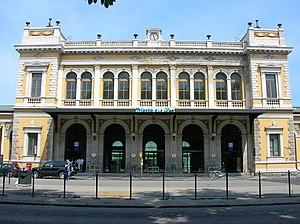
Gare centrale de Trieste
Centostazioni S.p.A. est une société du groupe FS Chemins de fer italiens créée pour réhabiliter, valoriser et gérer 103 gares ferroviaires italiennes du réseau RFI S.p.A..
Trieste [tri.ˈɛsː.te] est une ville italienne située au pied des Alpes dinariques sur la mer Adriatique au bord du golfe de Trieste et de la baie de Muggia, à proximité de la frontière italo-slovène. Elle est le chef-lieu de la région autonome de Frioul-Vénétie Julienne et de la province de Trieste.
La gare centrale de Trieste est la principale gare de Trieste située au nord de la ville. Terminus des lignes en provenance de Venise, Udine, et Vienne, elle est également reliée par une ligne circulaire urbaine à la gare de Trieste Campo Marzio.